George Frederick of Nassau-Siegen

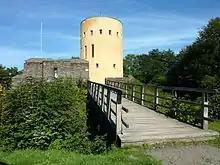
Ginsburg Castle. Photo: Frank Behnsen, 2010.

George Frederick entered the service of the Republic of the United Netherlands and became captain of the infantry in 1627, and in 1633 also "ritmeester" of the cavalry. In 1637 he was promoted to major and in 1642 to colonel.